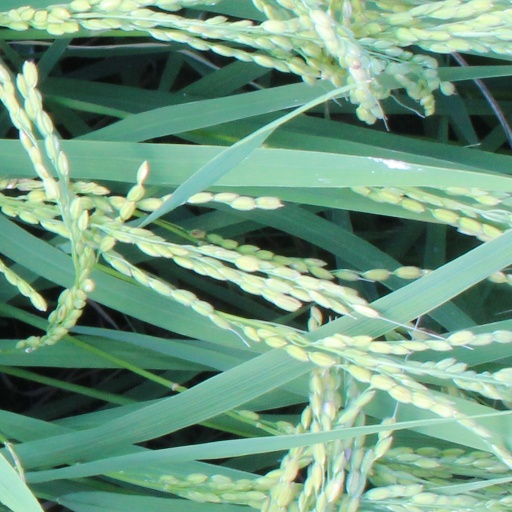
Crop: rice